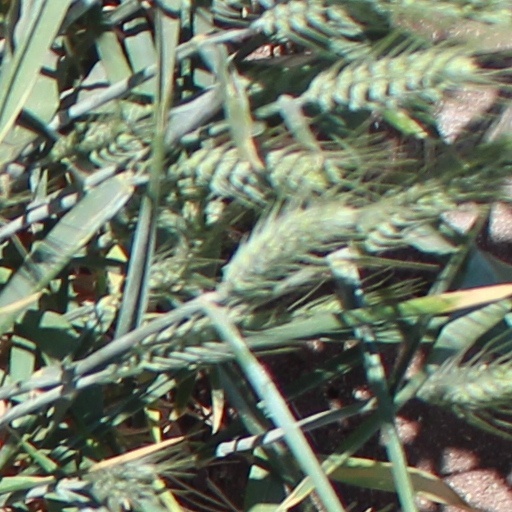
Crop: wheat